Richard Greene (antiquary)

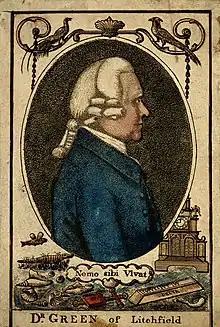
Richard Greene

Richard Greene (1716–1793), was an English antiquary and collector of curiosities.